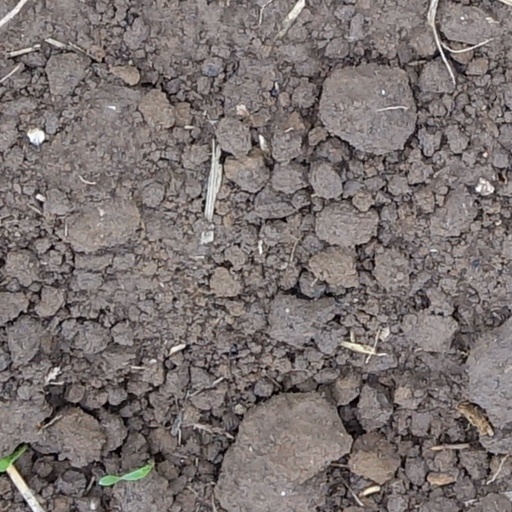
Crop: wheat